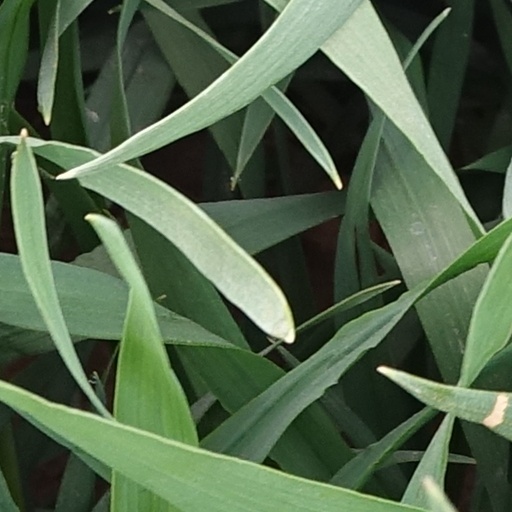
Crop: wheat